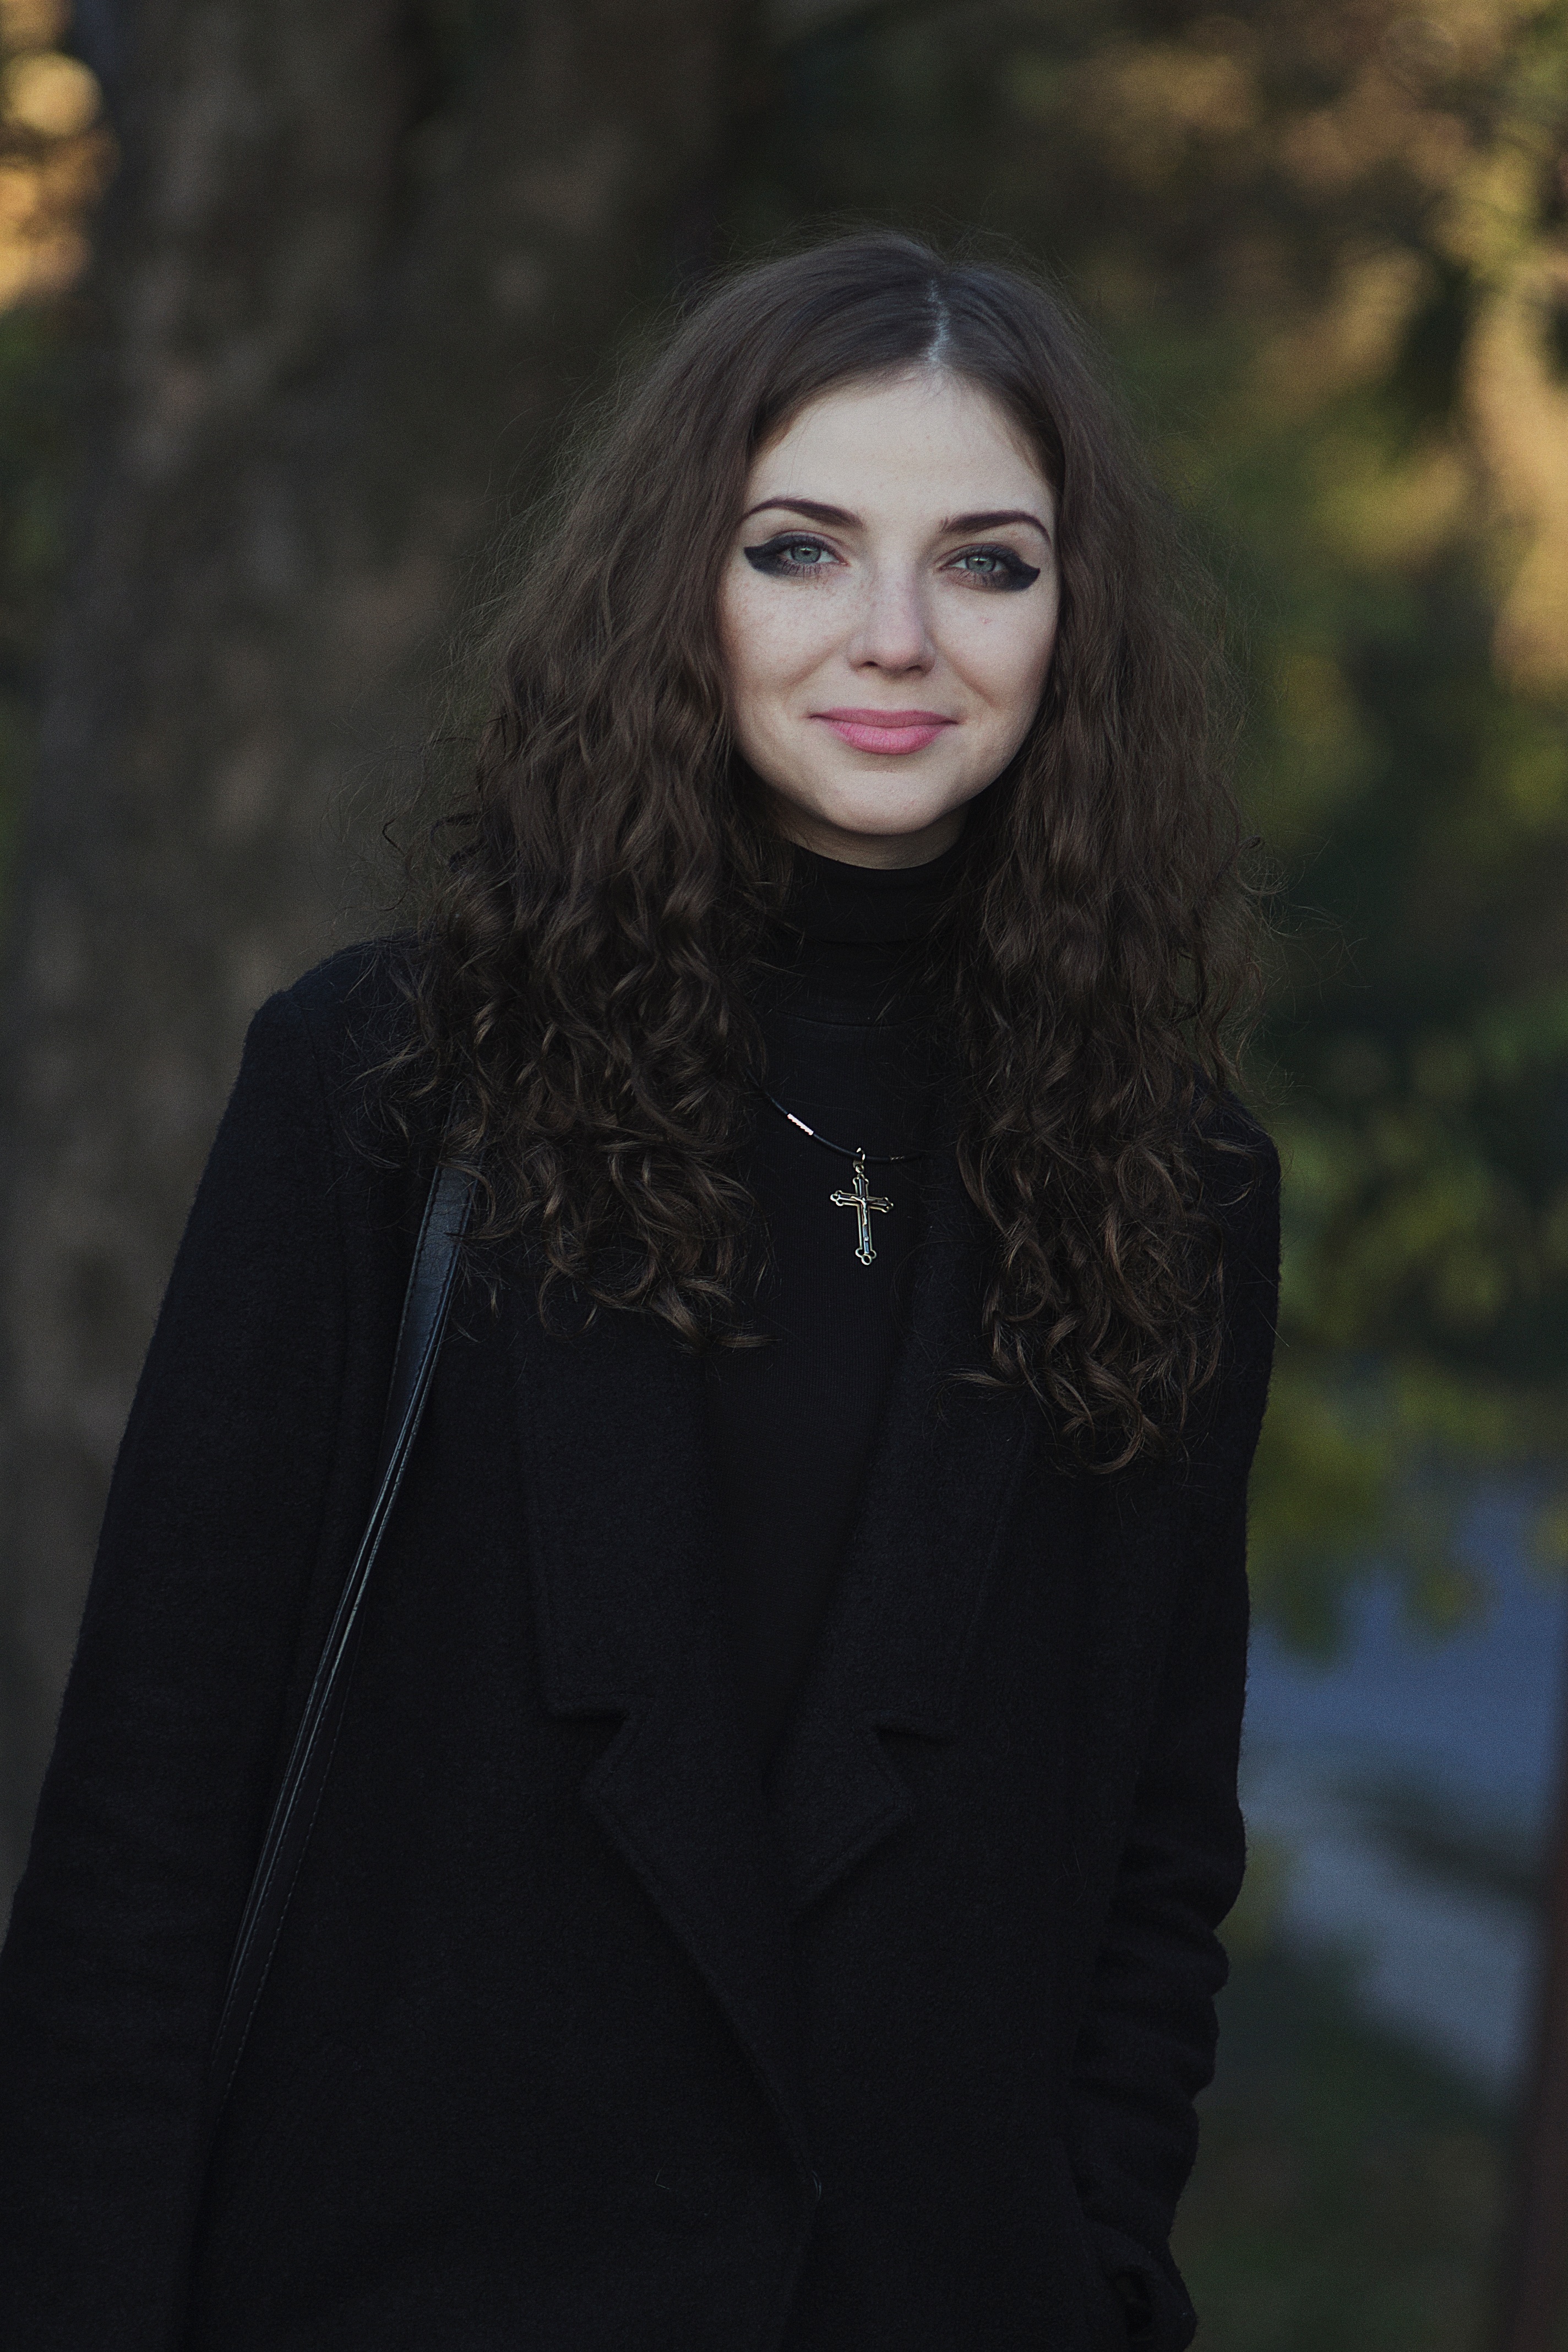
girl, hair, photography, portrait, model, spring, fashion, clothing, hairstyle, long hair, dress, beauty, photo shoot, brown hair, formal wear, portrait photography